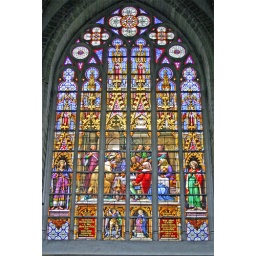
Incredible stained glass windows in the churches. [20050823]